Samsung Galaxy Note 4

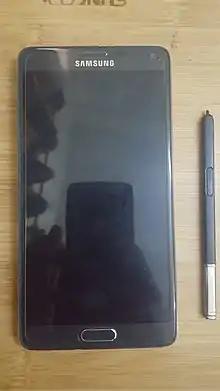
The Note 4 features an advanced S Pen with more features.

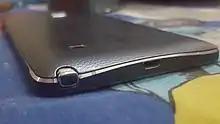
Note 4 is the first Galaxy phone to feature adaptive fast charging capability (up to 15 W).

The Galaxy Note 4 features a 2560×1440 Quad HD (“WQHD”) Super AMOLED 5.7-inch display with 2.5D damage-resistant Gorilla Glass 4 and provides a pixel density of 515 ppi (pixels-per-inch).